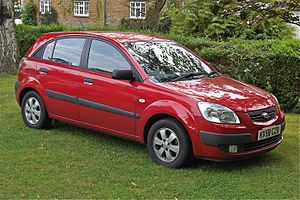
Kia Rio / Rio (type JB, 2005−2011)
Kia Rio hatchback (2005−2010)
Kia Rio er en personbilsmodel produceret af Kia Motors siden efteråret 1999. Modellen kom til Danmark i 2001.